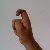
The image shows a hand gesture representing the letter 'X' in Indian Sign Language.